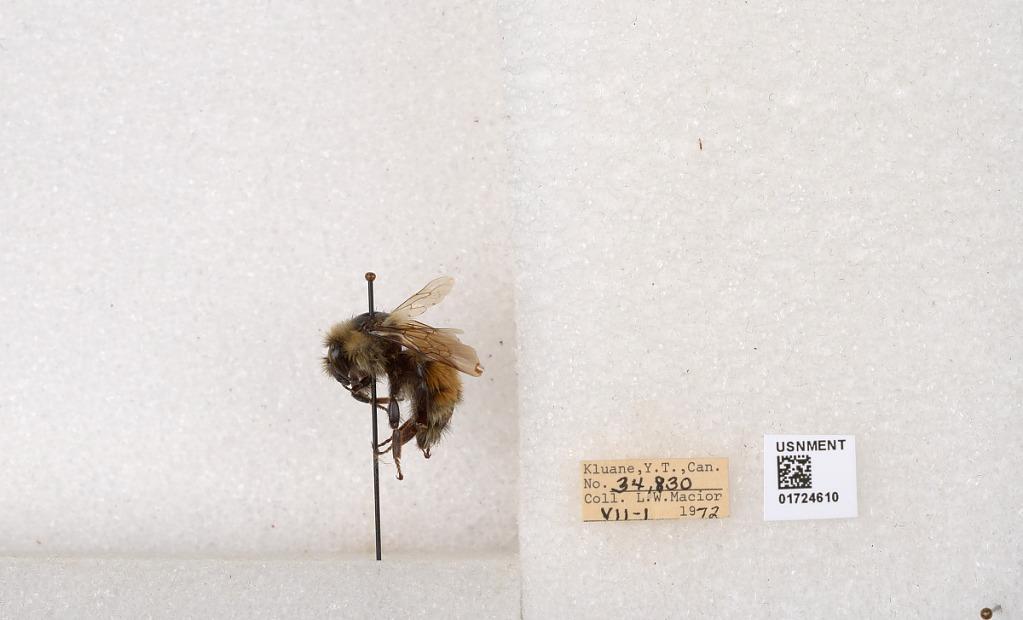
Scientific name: Bombus (Pyrobombus) sylvicola Kirby
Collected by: L. Macior
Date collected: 1972-7-1
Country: Canada
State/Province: Yukon Territory
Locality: Kluane National Park and Reserve
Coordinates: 60.7493, -139.504